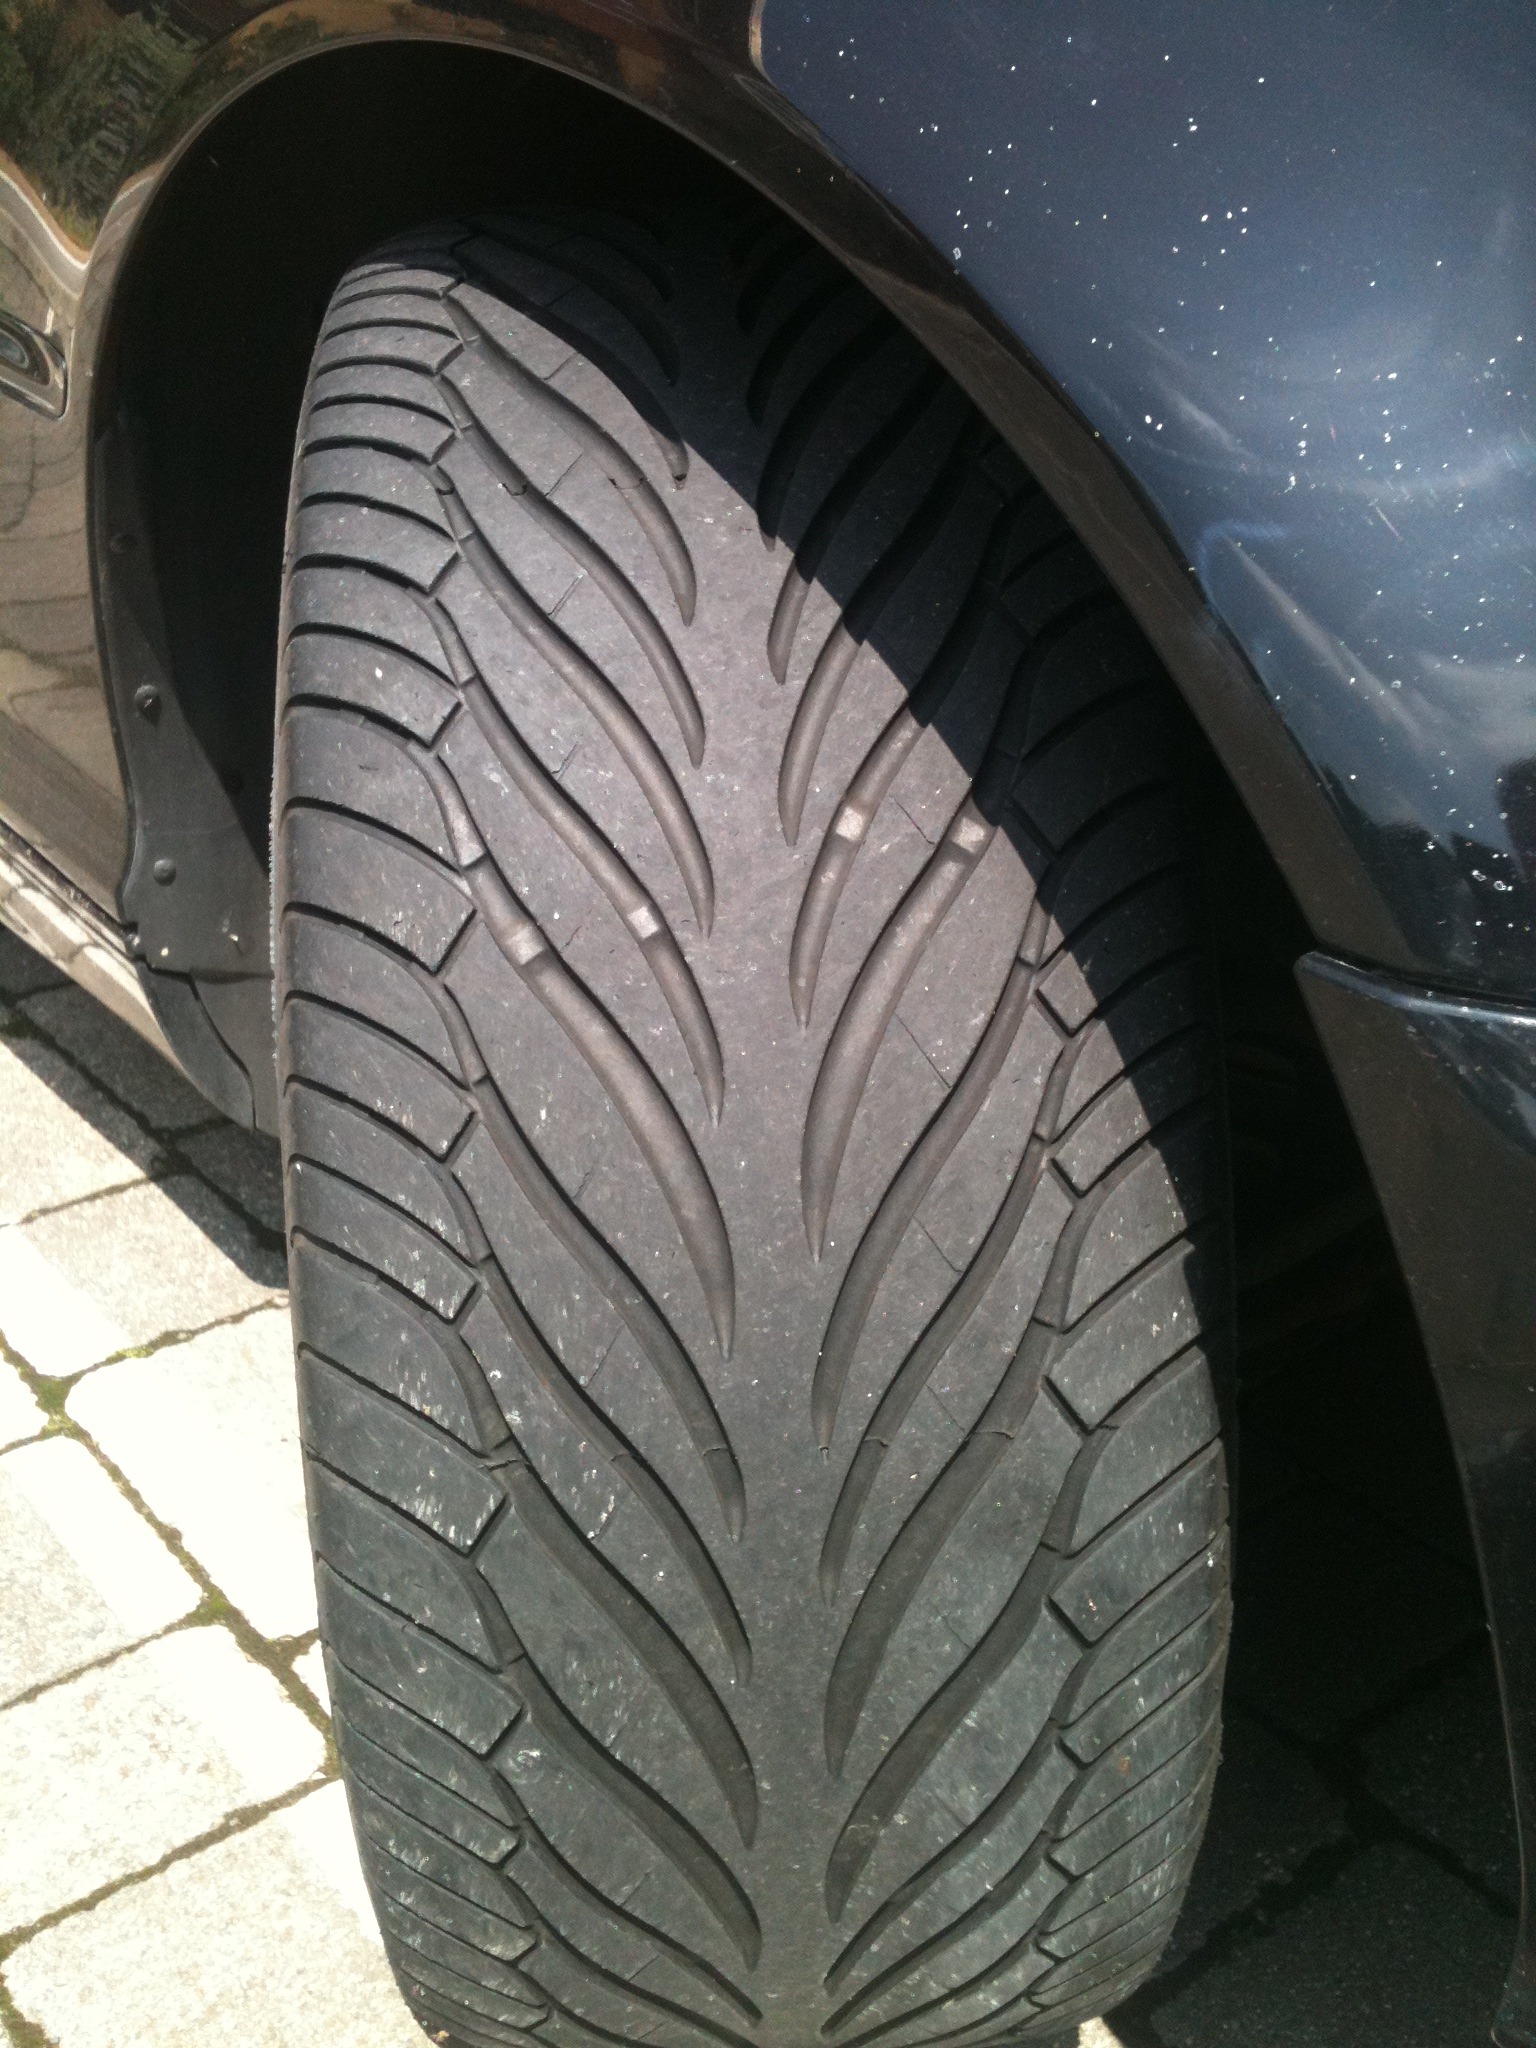
car, wheel, automobile, driving, transportation, transport, pattern, vehicle, spoke, drive, auto, tire, classic car, automotive, bumper, tyre, car wheel, rim, motor, tread, auto part, automotive exterior, automotive tire, synthetic rubber